2d Command and Control Squadron

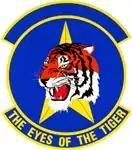
2d Command and Control Squadron emblem

The United States Air Force's 2d Command and Control Squadron (2 CACS) was an Air Force Space Command command and control unit located at Falcon AFB (later Schriever AFB), Colorado. The 2 CACS commanded passive surveillance systems supporting USSPACECOM and theater warfighters’ requirements through continuous all-weather, day-night surveillance of on-orbit satellites.